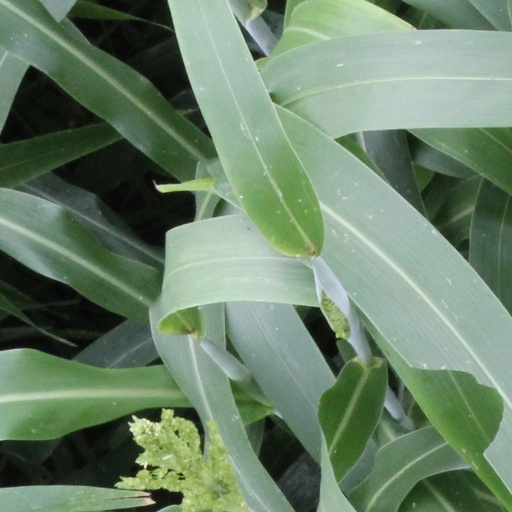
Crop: sorghum